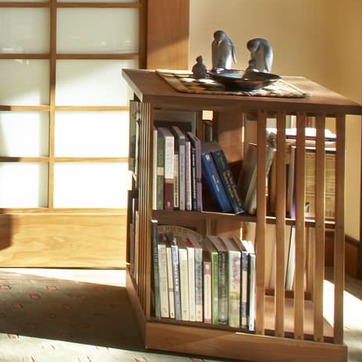
Material: paper